Mohsen Foroughi

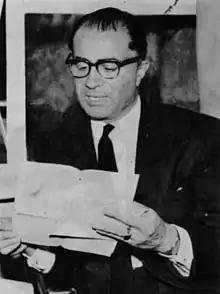
Photo of Mohsen Foroughi

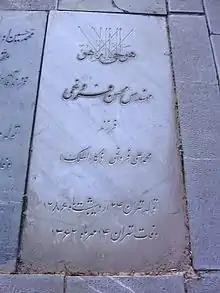
Grave of Mohsen Foroughi

Mohsen Foroughi (Persian: محسن فروغی; May 14, 1907 – October 6, 1983) was an Iranian architect, and one of the founders in 1945 of the influential Association of Iranian Architects.